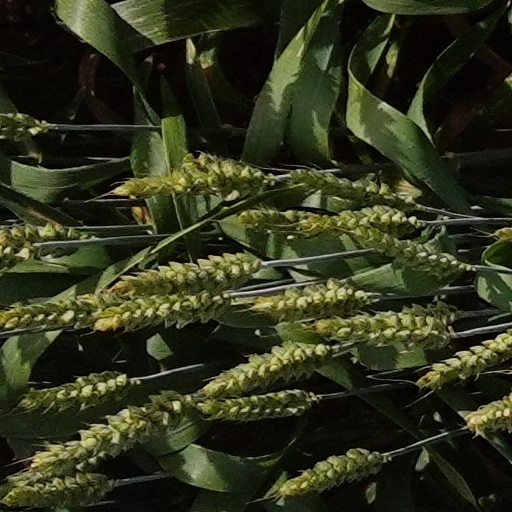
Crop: wheat